Music of Italy

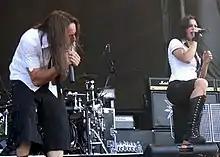
Lacuna Coil, gothic metal band

The influence of US pop forms has been strong since the end of World War II. Lavish Broadway-show numbers, Big Bands, rock and roll, and hip hop continue to be popular. Latin music, especially Brazilian bossa nova, is also popular, and the Puerto Rican genre of reggaeton is rapidly becoming a mainstream form of dance music. It is now not uncommon for modern Italian pop artists such as Laura Pausini, Eros Ramazzotti, Zucchero or Andrea Bocelli to release some new songs in English or Spanish in addition to the original Italian versions. The group Il Volo sings in Italian, English, Spanish and German. Thus, musical revues, which are standard fare on current Italian television, can easily go, in a single evening, from a big-band number with dancers to an Elvis impersonator to a current pop singer doing a rendition of a Puccini aria.